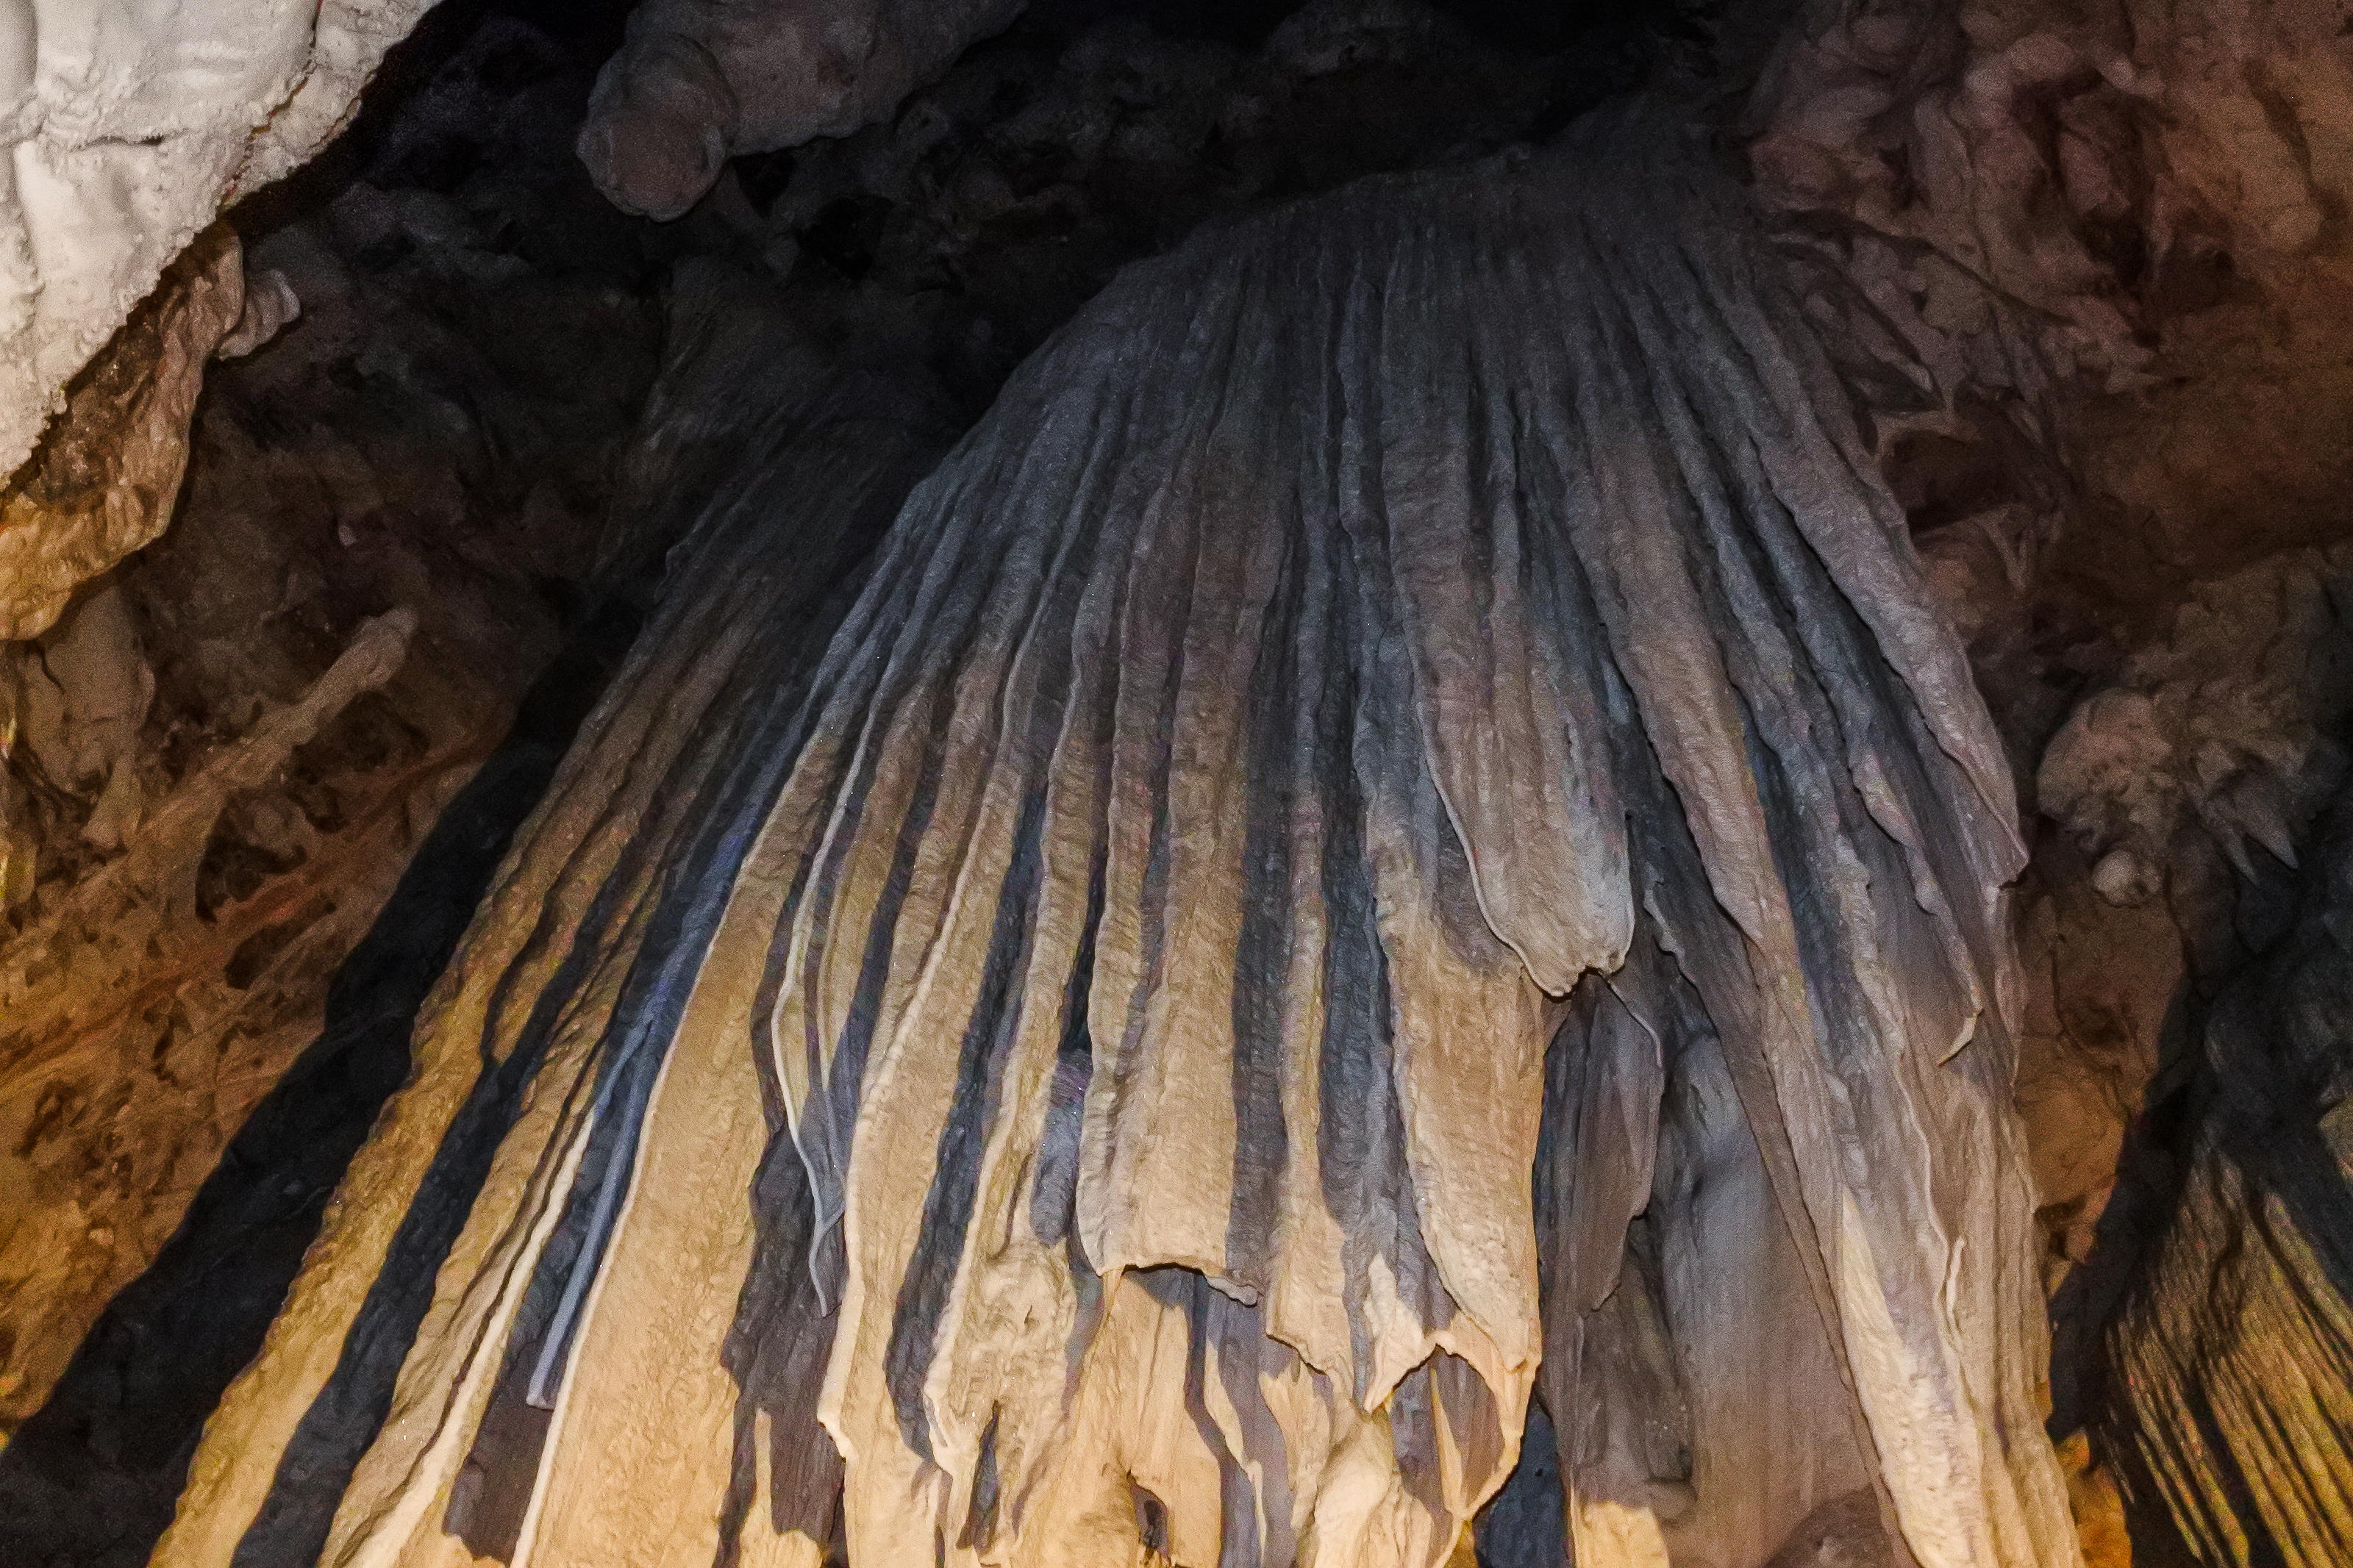
lod, tourism, geology, inside, scenic, sun, interior, lot, rock, amazing, beautiful, mountain, limestone, tham, walking, thailand, dark, pai, cave, famous, green, natural, nature, asia, stalagmite, people, water, lifestyle, stone, adventure, mae hong son, outdoor, attraction, light, underground, background, person, stalactite, backpack, fish, sunset, silhouette, river, travel, landscape, speleothem, formation, erosion, coastal and oceanic landforms, caving, pit cave, Lava cave